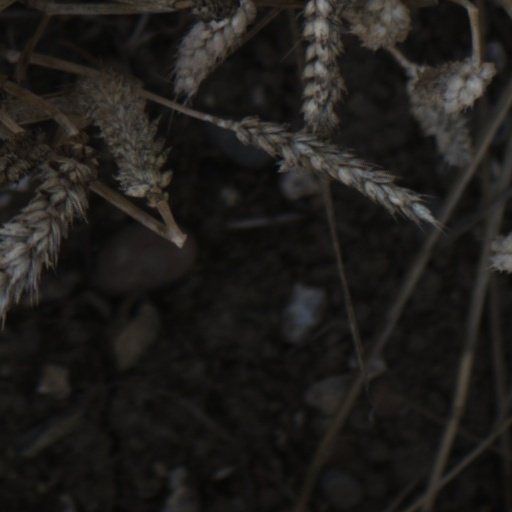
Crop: wheat